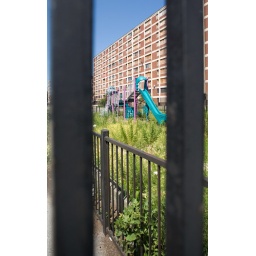
While the building behind this playground is clearly in the process of closing/being demolished, other surrounding buildings are inhabited.